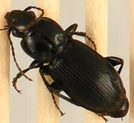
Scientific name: Pterostichus novus
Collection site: Steigerwaldt-Chequamegon NEON (STEI), plot STEI_003